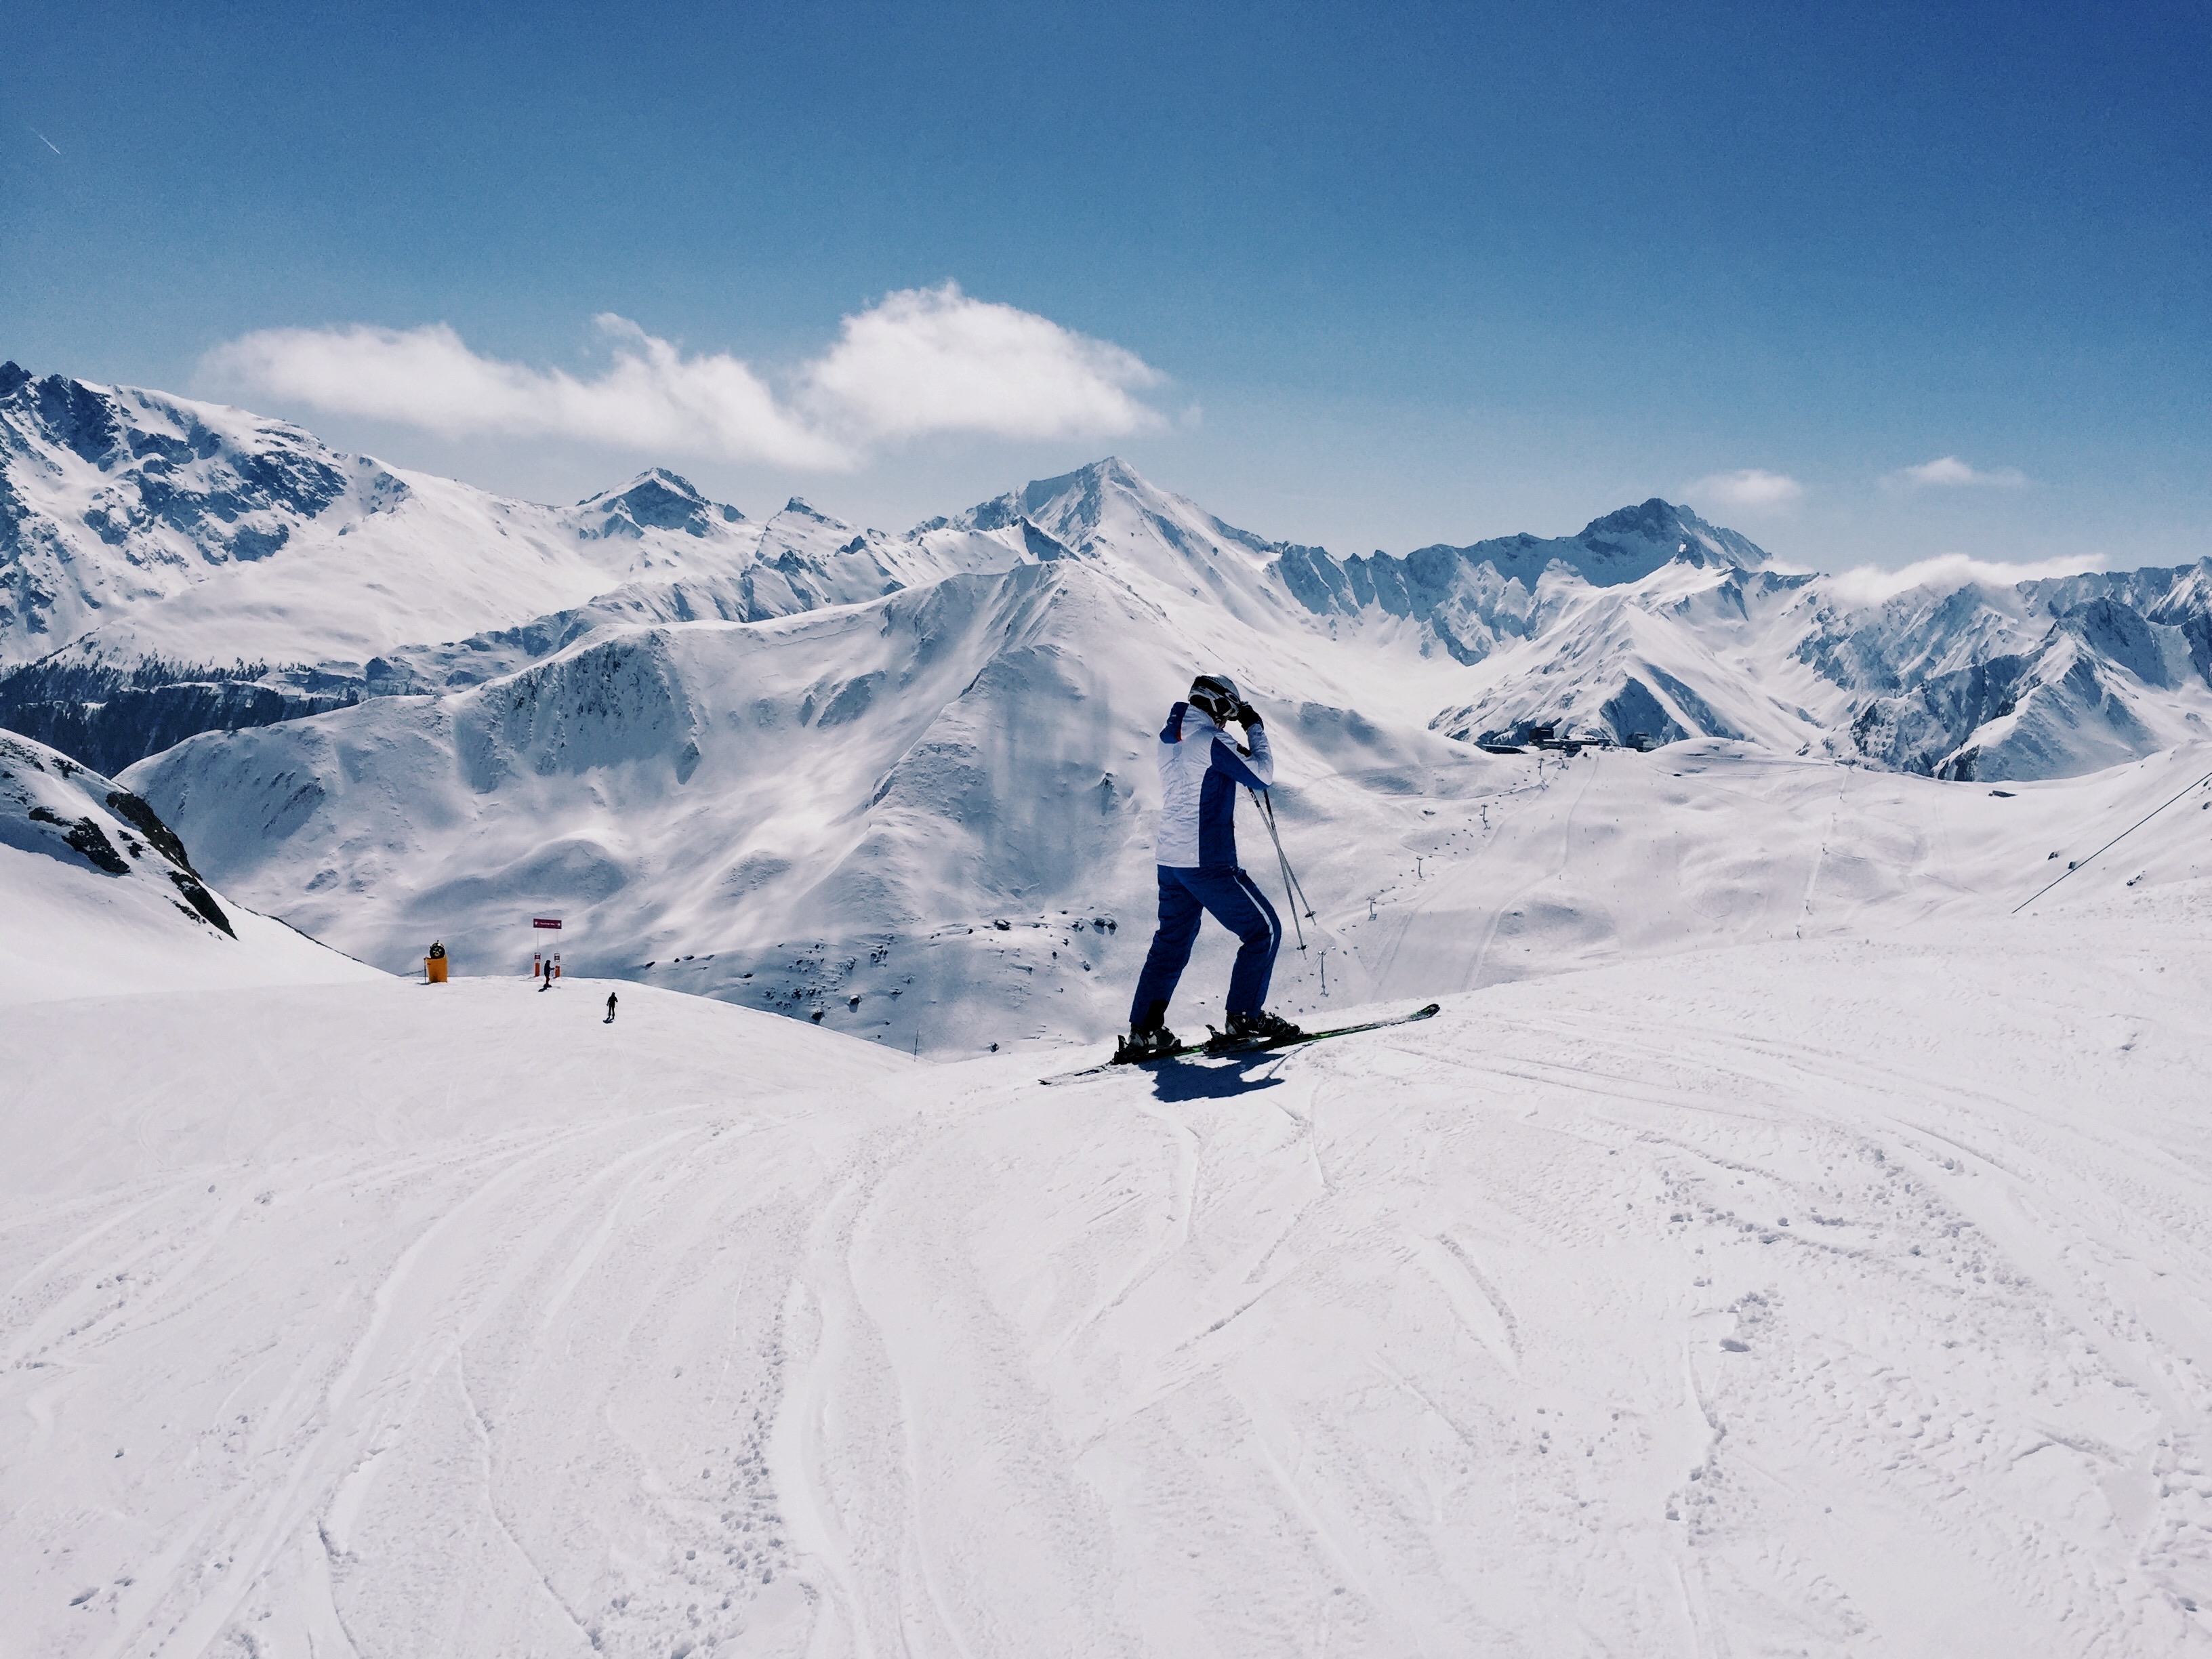
france, snow, mountains, view, recreation, slope, winter sport, winter, mountain range, outdoor recreation, mountain, glacial landform, ski equipment, skier, terrain, piste, ski, adventure, skiing, ski pole, ice cap, cross country skiing, extreme sport, summit, ridge, alps, nordic skiing, Cross country skier, massif, freezing, arctic, glacier